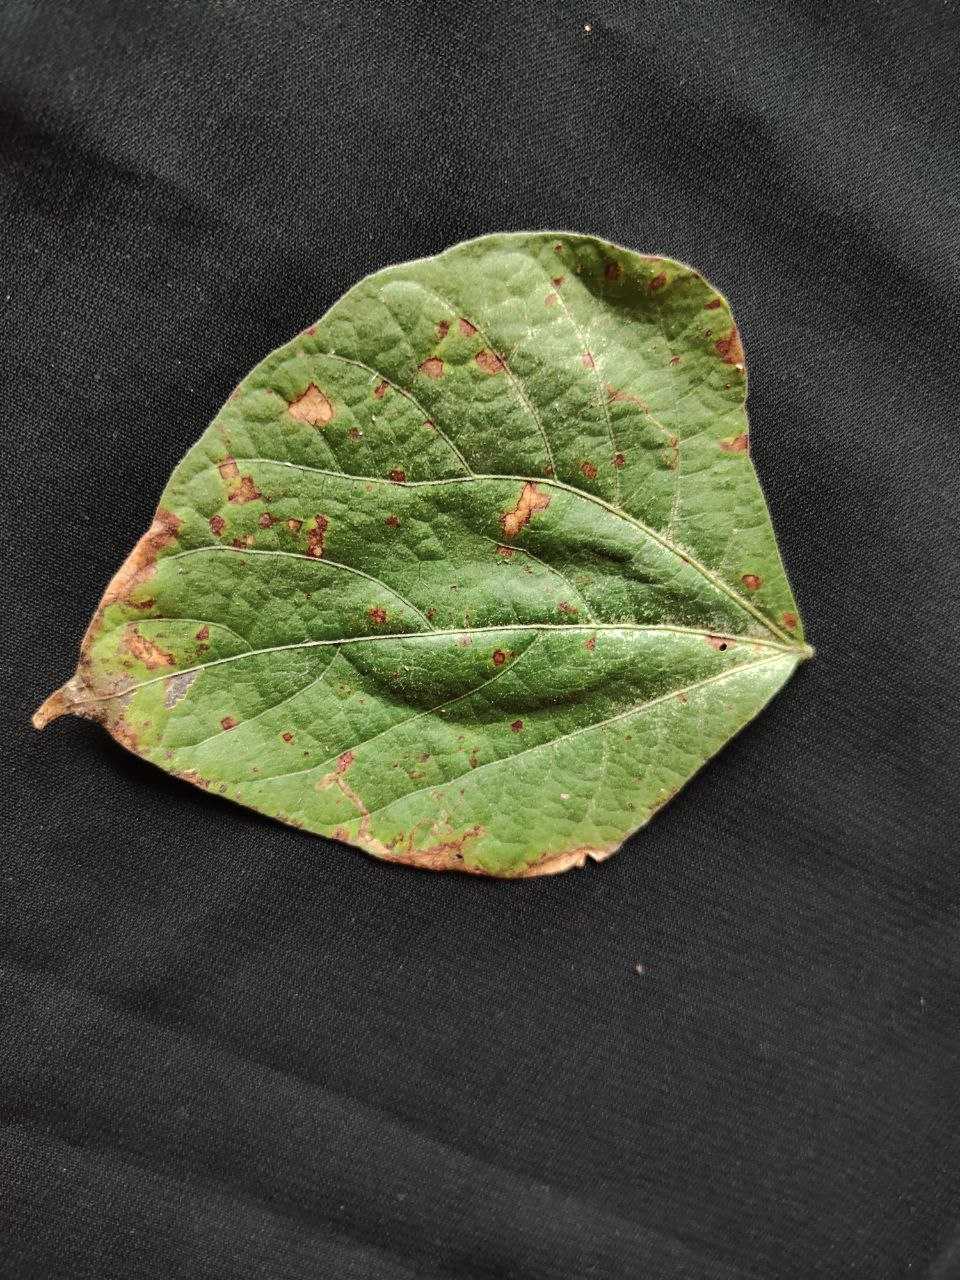
Crop: bean
Leaf condition: Rust